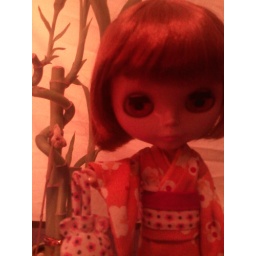
Louise in orange, red, and pink kimono with obi and bag. Bamboo plant in back, with white backdrop.